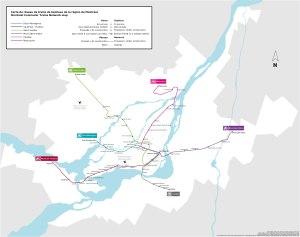
Montréal est un carrefour de l'est du Canada et du Corridor Québec-Windsor, offrant des liens aériens, routiers, ferroviaires et maritimes développés avec le reste de la province et du pays, ainsi qu'avec les États-Unis et l'Europe. Montréal est une métropole qui a pour particularité de se déployer sur un archipel au milieu du fleuve Saint-Laurent, une situation qui présente des contraintes particulières en termes de connectivité.